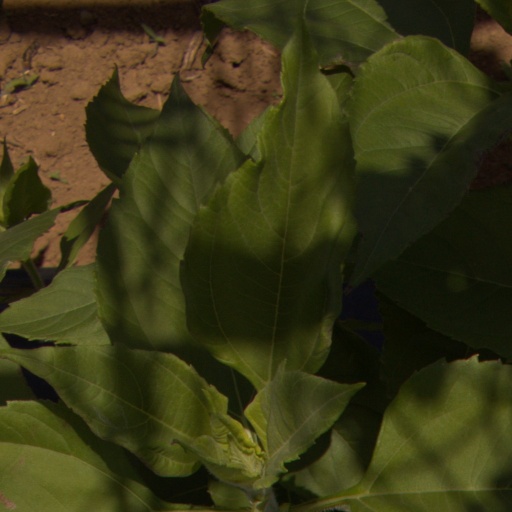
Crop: Jerusalem artichoke